Steubenville Female Seminary

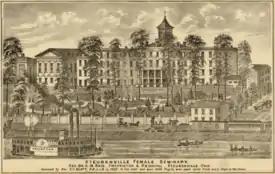
Engraving of the Steubenville Female Seminary

Steubenville Female Seminary, also known as Beatty's Seminary for Young Ladies or Steubenville Seminary, was a female seminary in Steubenville, Ohio. It was founded by Presbyterian minister Charles Clinton Beatty in 1829. Beatty served as Superintendent and his wife, Hetty Elizabeth Beatty, served as principal. The school had 7 students during the first year. The campus was located on South High Street between Adams and South Streets with a view of the surrounding hills.